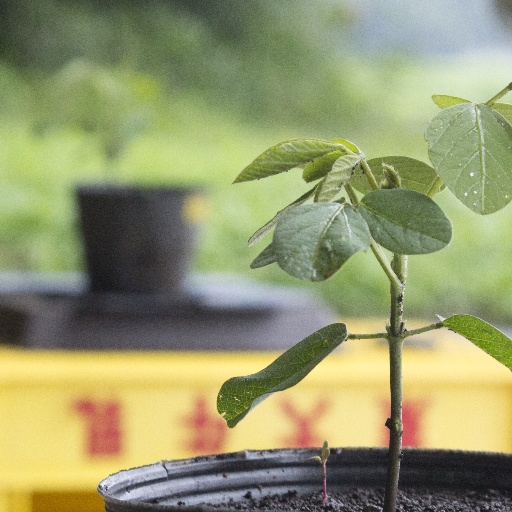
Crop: soybean